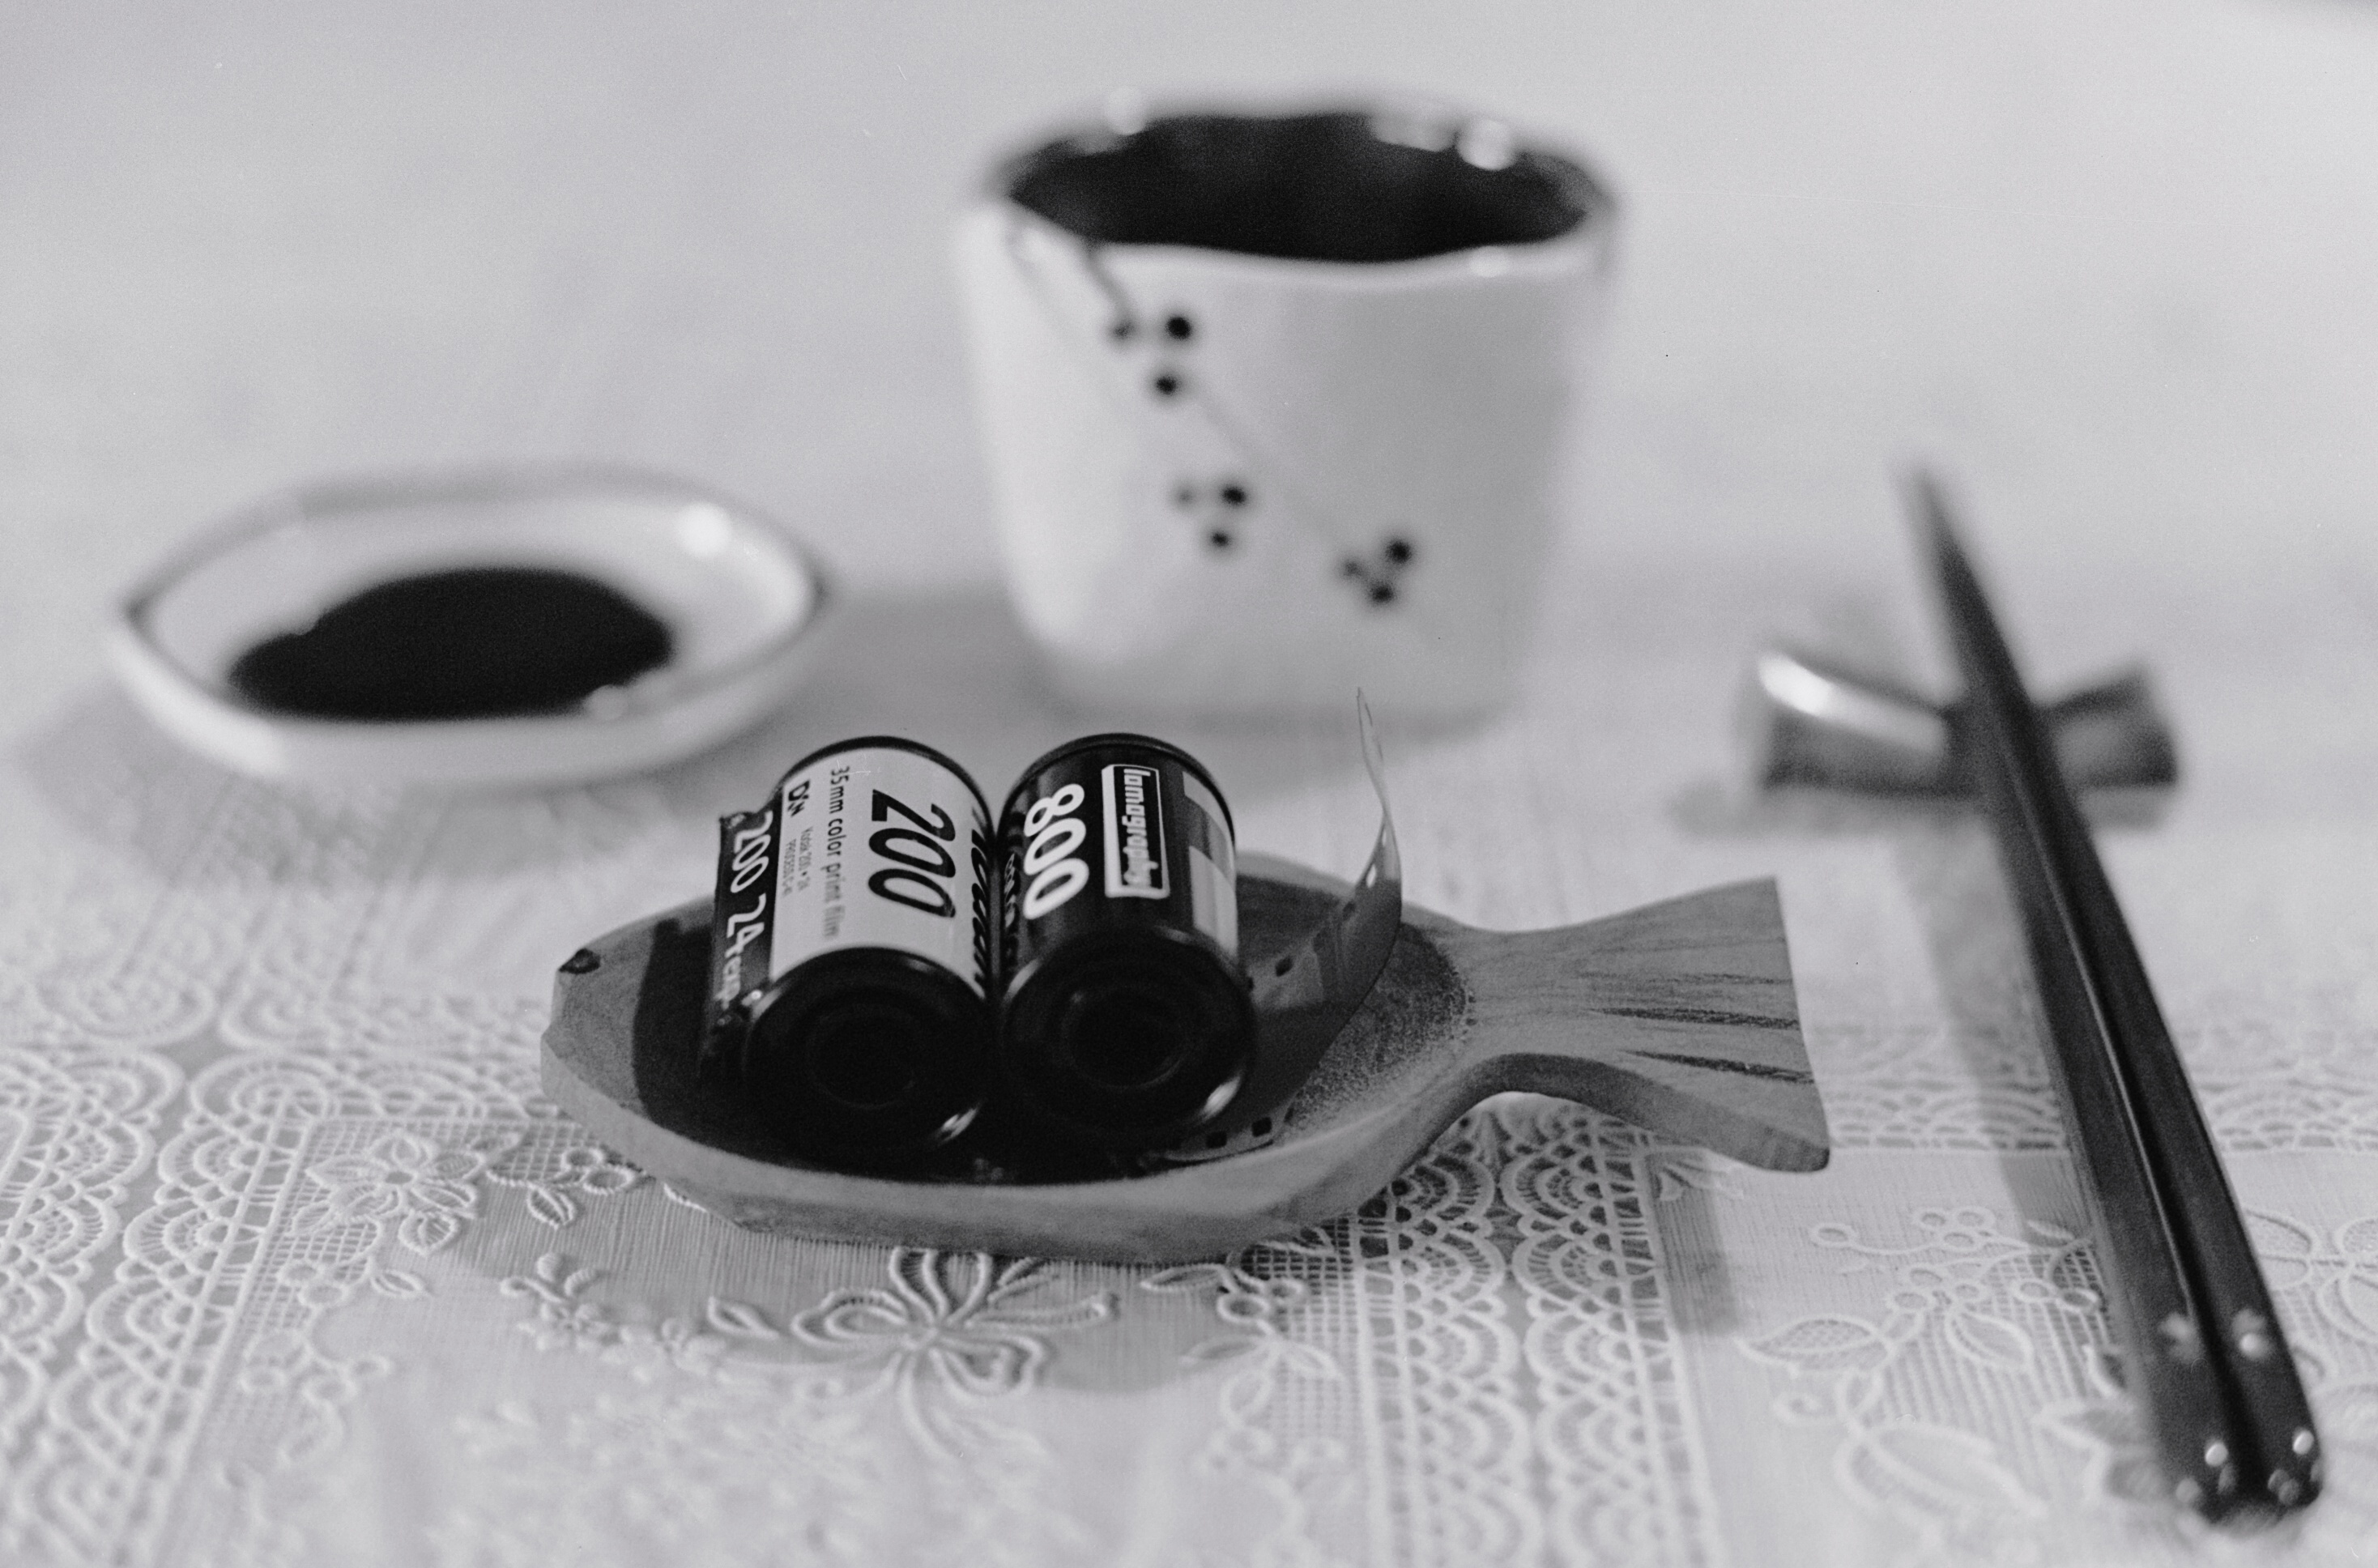
hand, tea, cup, fish, sauce, chopstick, bw, blackandwhite, canonae1, greentea, ilfordxp2400, filmroll, soy, fashion accessory